Kaiser Friedrich III-class battleship

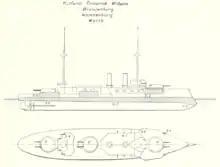
Top and profile drawing of the ; the center turret was not repeated in the design

In the early 1890s, the German Navy attempted to secure funding from the to replace the elderly ironclad , but parliamentary resistance delayed the appropriation until the 1894/1895 budget year. Design studies for the new ship had begun in June 1891 at the request of Kaiser Wilhelm II, and it was quickly decided to make significant changes from the preceding design. The limitations of the fleet's infrastructure, particularly the dry docks and other harbor facilities, along with the Kaiser Wilhelm Canal then under construction, constrained the size of the new ship. To keep the new ship within the displacement limit, the center turret that had been used on the s would have to be sacrificed if a heavier secondary battery was to be incorporated. Five different design sketches were prepared, the first four incorporating a secondary armament of ten guns and eight guns and the fifth replacing the 10.5 cm guns with eight guns. All five variants carried a main armament of four guns. Wilhelm II contributed his own proposal, but it suffered from serious stability problems and was not a serious option.